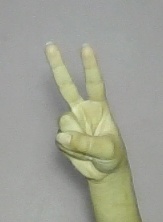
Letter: taa